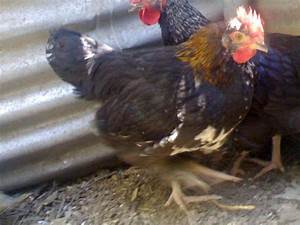
Label: gallina